Zonites pergranulatus

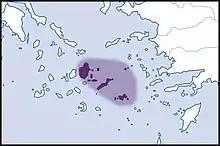
distribution

This species was found on the Cyclades, Greece